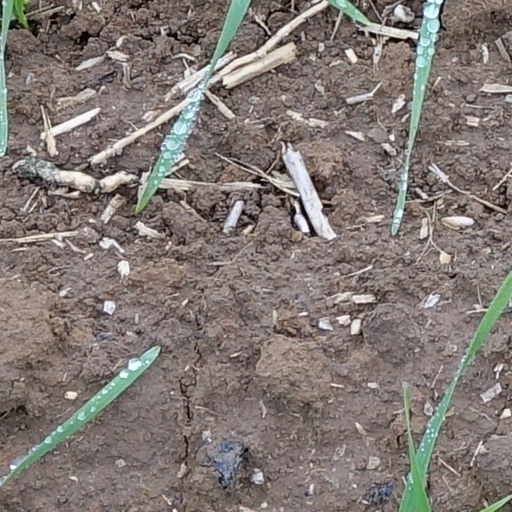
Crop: wheat